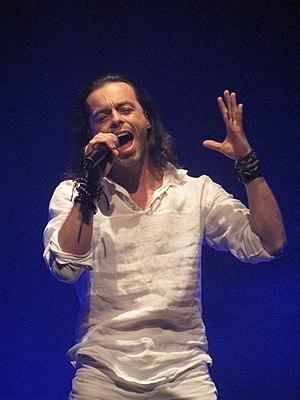
Nuno Resende à Avignon en juillet 2013 au Théâtre du Rouge Gorge
Nuno Guilherme de Figueiredo Resende, dit Nuno Resende, est un chanteur portugais né le 25 juin 1973 à Porto.
The Voice : La Plus Belle Voix, plus souvent nommé simplement The Voice, est une émission de télévision française de télé-crochet musical réalisée par Tristan Carné et Didier Froehly diffusée sur TF1 depuis le 25 février 2012. Huit saisons ont déjà été diffusées à la télévision. Produite au départ par Shine France, elle est adaptée de l'émission musicale néerlandaise The Voice of Holland, créée par le fondateur d'Endemol, John de Mol, et déclinée dans une trentaine de pays. La version française, présentée par Nikos Aliagas et Karine Ferri, est la plus regardée en Europe. À partir de 2017 ITV Studios France obtient les droits de production.